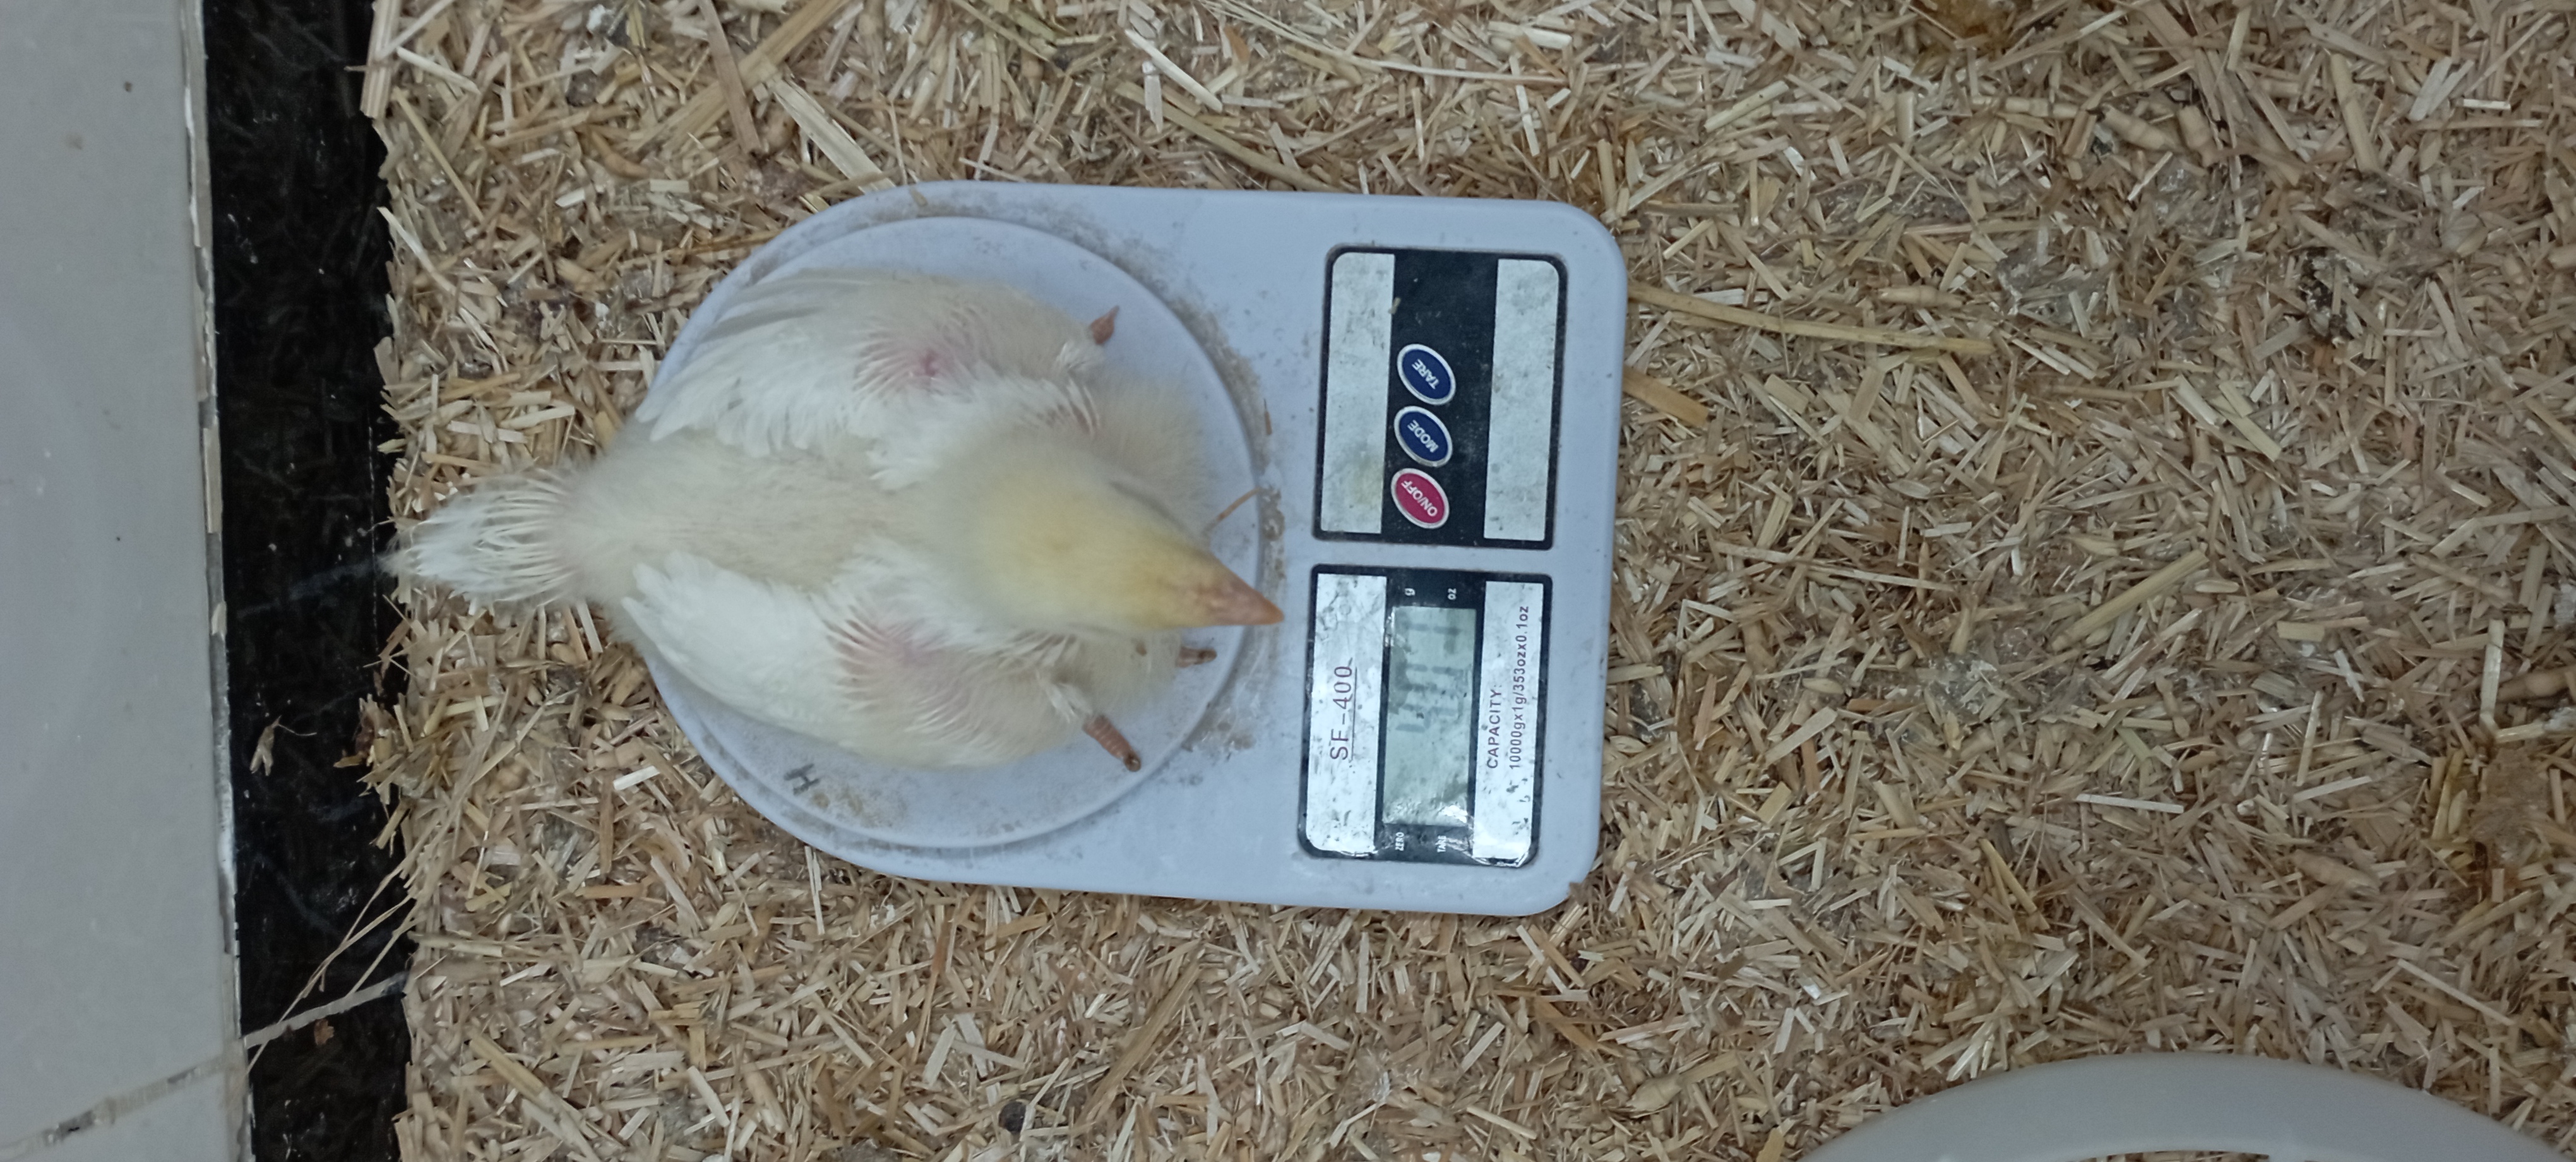
Weight: 403 g